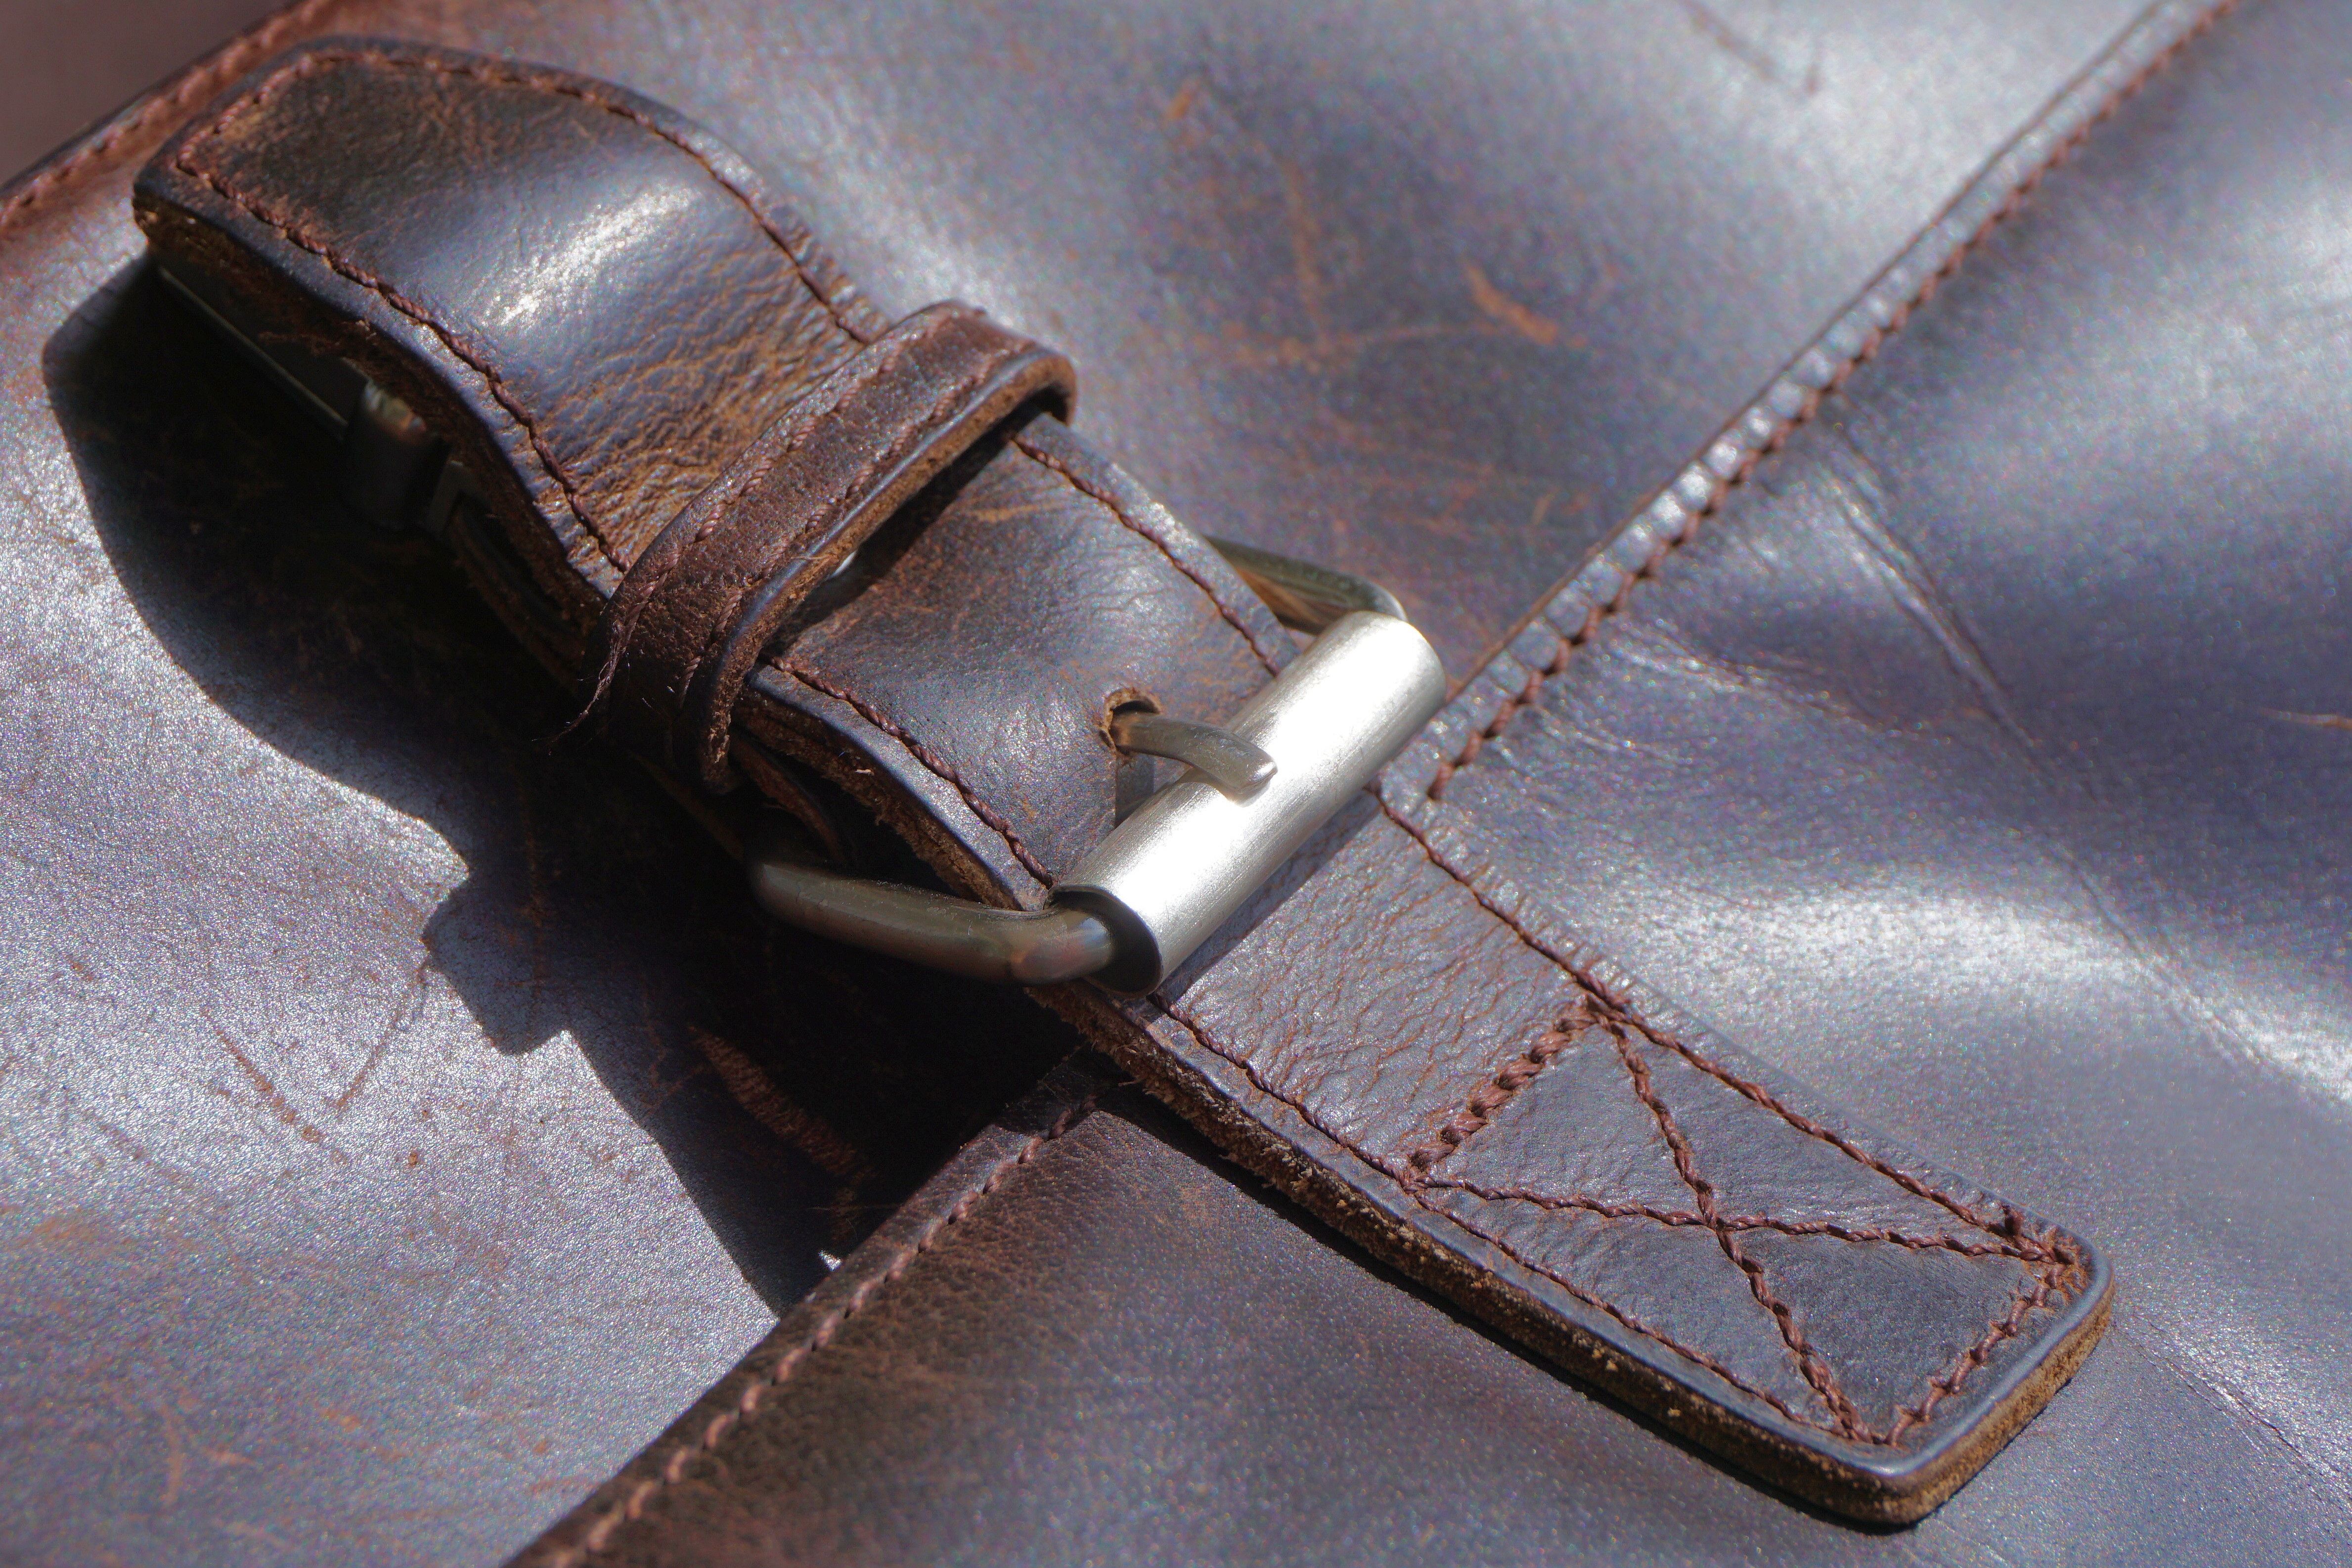
shoe, leather, bag, close, bridle, briefcase, footwear, closure, strap, buckle, leather case, horse tack